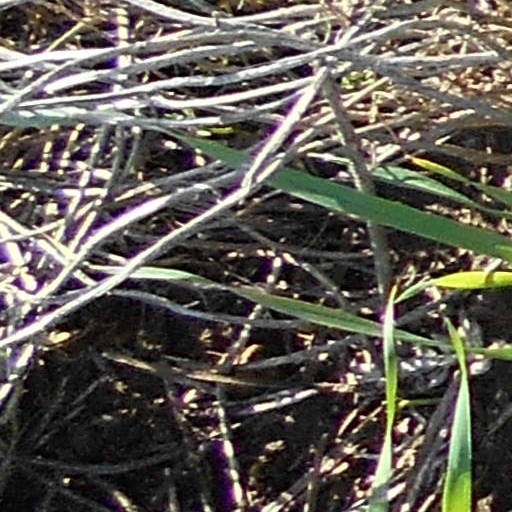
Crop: wheat